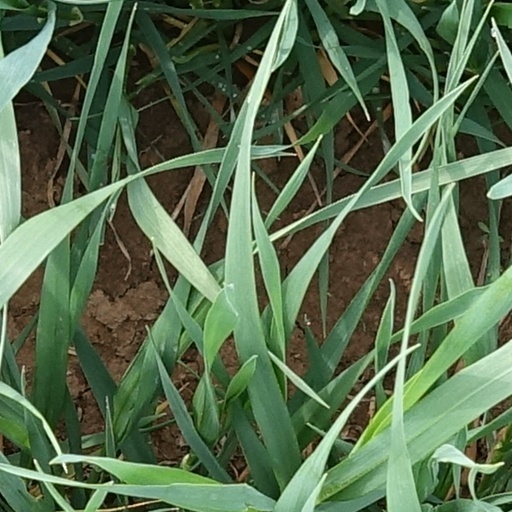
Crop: wheat